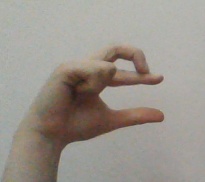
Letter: thal